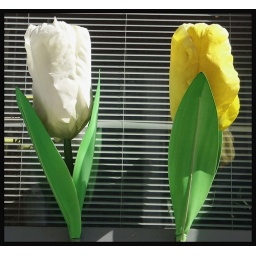
Blumen im Fenster - flowers in a window